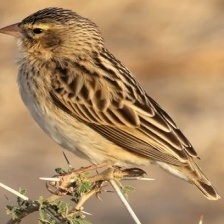
Species: NORTHERN RED BISHOP
Scientific name: EUPLECTES FRANCISCANUS